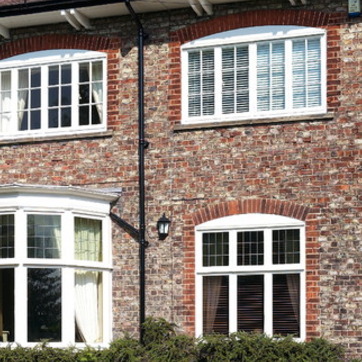
Material: brick